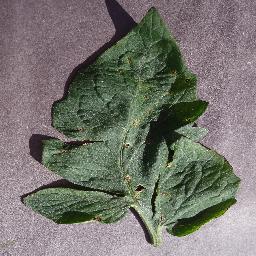
Label: Tomato___Target_Spot